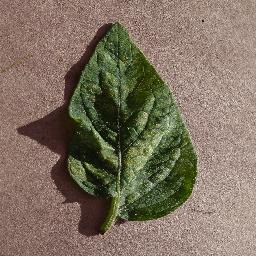
Label: Tomato___Spider_mites Two-spotted_spider_mite